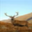
Label: deer